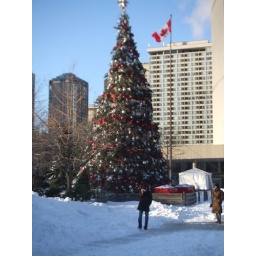
Decked out in red and white no less.